Jean Galtier-Boissière

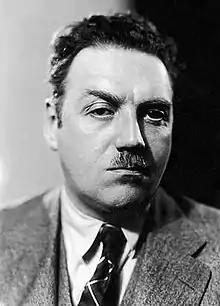
Jean Galtier Boissière

Jean Galtier-Boissière (26 December 1891, Paris – 22 January 1966, Neuilly-sur-Seine) was a writer, polemist, and journalist from Paris, France. He founded "Le Crapouillot" and wrote for "Le Canard enchaîné".